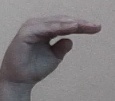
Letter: jeem